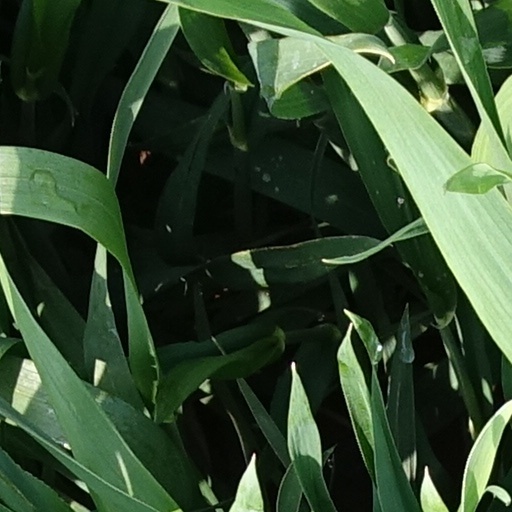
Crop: wheat